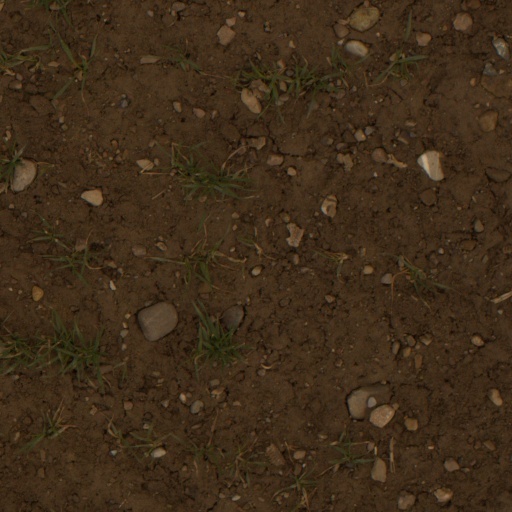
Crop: wheat